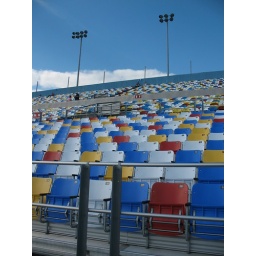
The best seats in this particular part of the house